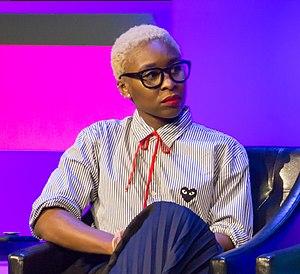
Les Veuves ou Veuves au Québec est un film dramatique britannico-américain réalisé par Steve McQueen, sorti en 2018. Co-écrit par McQueen et Gillian Flynn et basé sur la série télévisée britannique Widows, le film suit quatre femmes de Chicago qui tentent de voler cinq millions de dollars au domicile d'un politicien local en vue de rembourser un chef de la criminalité à qui deux millions de dollars ont été volés par leurs époux, tués en fuyant le casse.
Cynthia Erivo, née le 8 janvier 1987 dans le quartier de Stockwell à Londres, est une actrice, chanteuse et auteure-compositrice anglaise. Elle est notamment connue pour sa performance dans la comédie musicale The Color Purple jouée à Broadway de 2015 à 2017 et pour laquelle elle a obtenu le Tony Award de la meilleure actrice dans une comédie musicale en 2016 et le Grammy Award du meilleur album de comédie musicale en 2017.